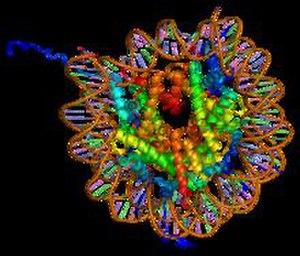
L'histone H2A est l'un des cinq types de protéines histones qui font partie de la structure de la chromatine des cellules eucaryotes. L'histone H2A est trouvée dans l'octamère de nucléosomes qui constituent la chromatine. Dans chaque octamère il existe deux copies de cette histone, qui s'associent à l'histone H2B. H2A est considérée comme histone "de cœur", avec H2B, H3 and H4. La formation de la particule de cœur survient en premier lieu lors de l'interaction entre deux molécules H2A.